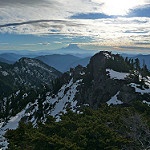
Label: mountain